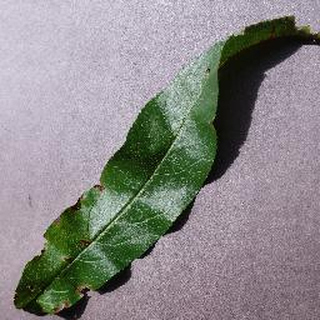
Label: peach_bacterial_spot